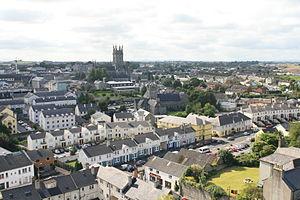
Kilkenny est une ville de 26 512 habitants de la République d'Irlande sur la Nore située à 150 km au sud-ouest de Dublin dans la province du Leinster. Kilkenny est le chef-lieu du comté du même nom. Elle se caractérise par ses monuments historiques qui lui confèrent un aspect médiéval, bien qu'ils soient ultérieurs au Moyen Âge.